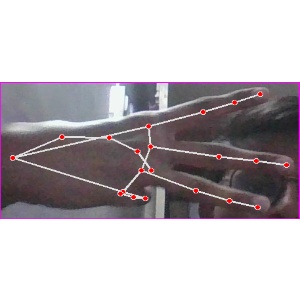
अक्षर: भ